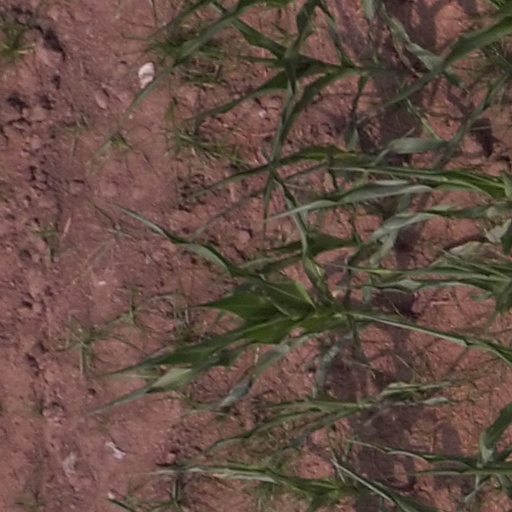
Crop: maize; corn